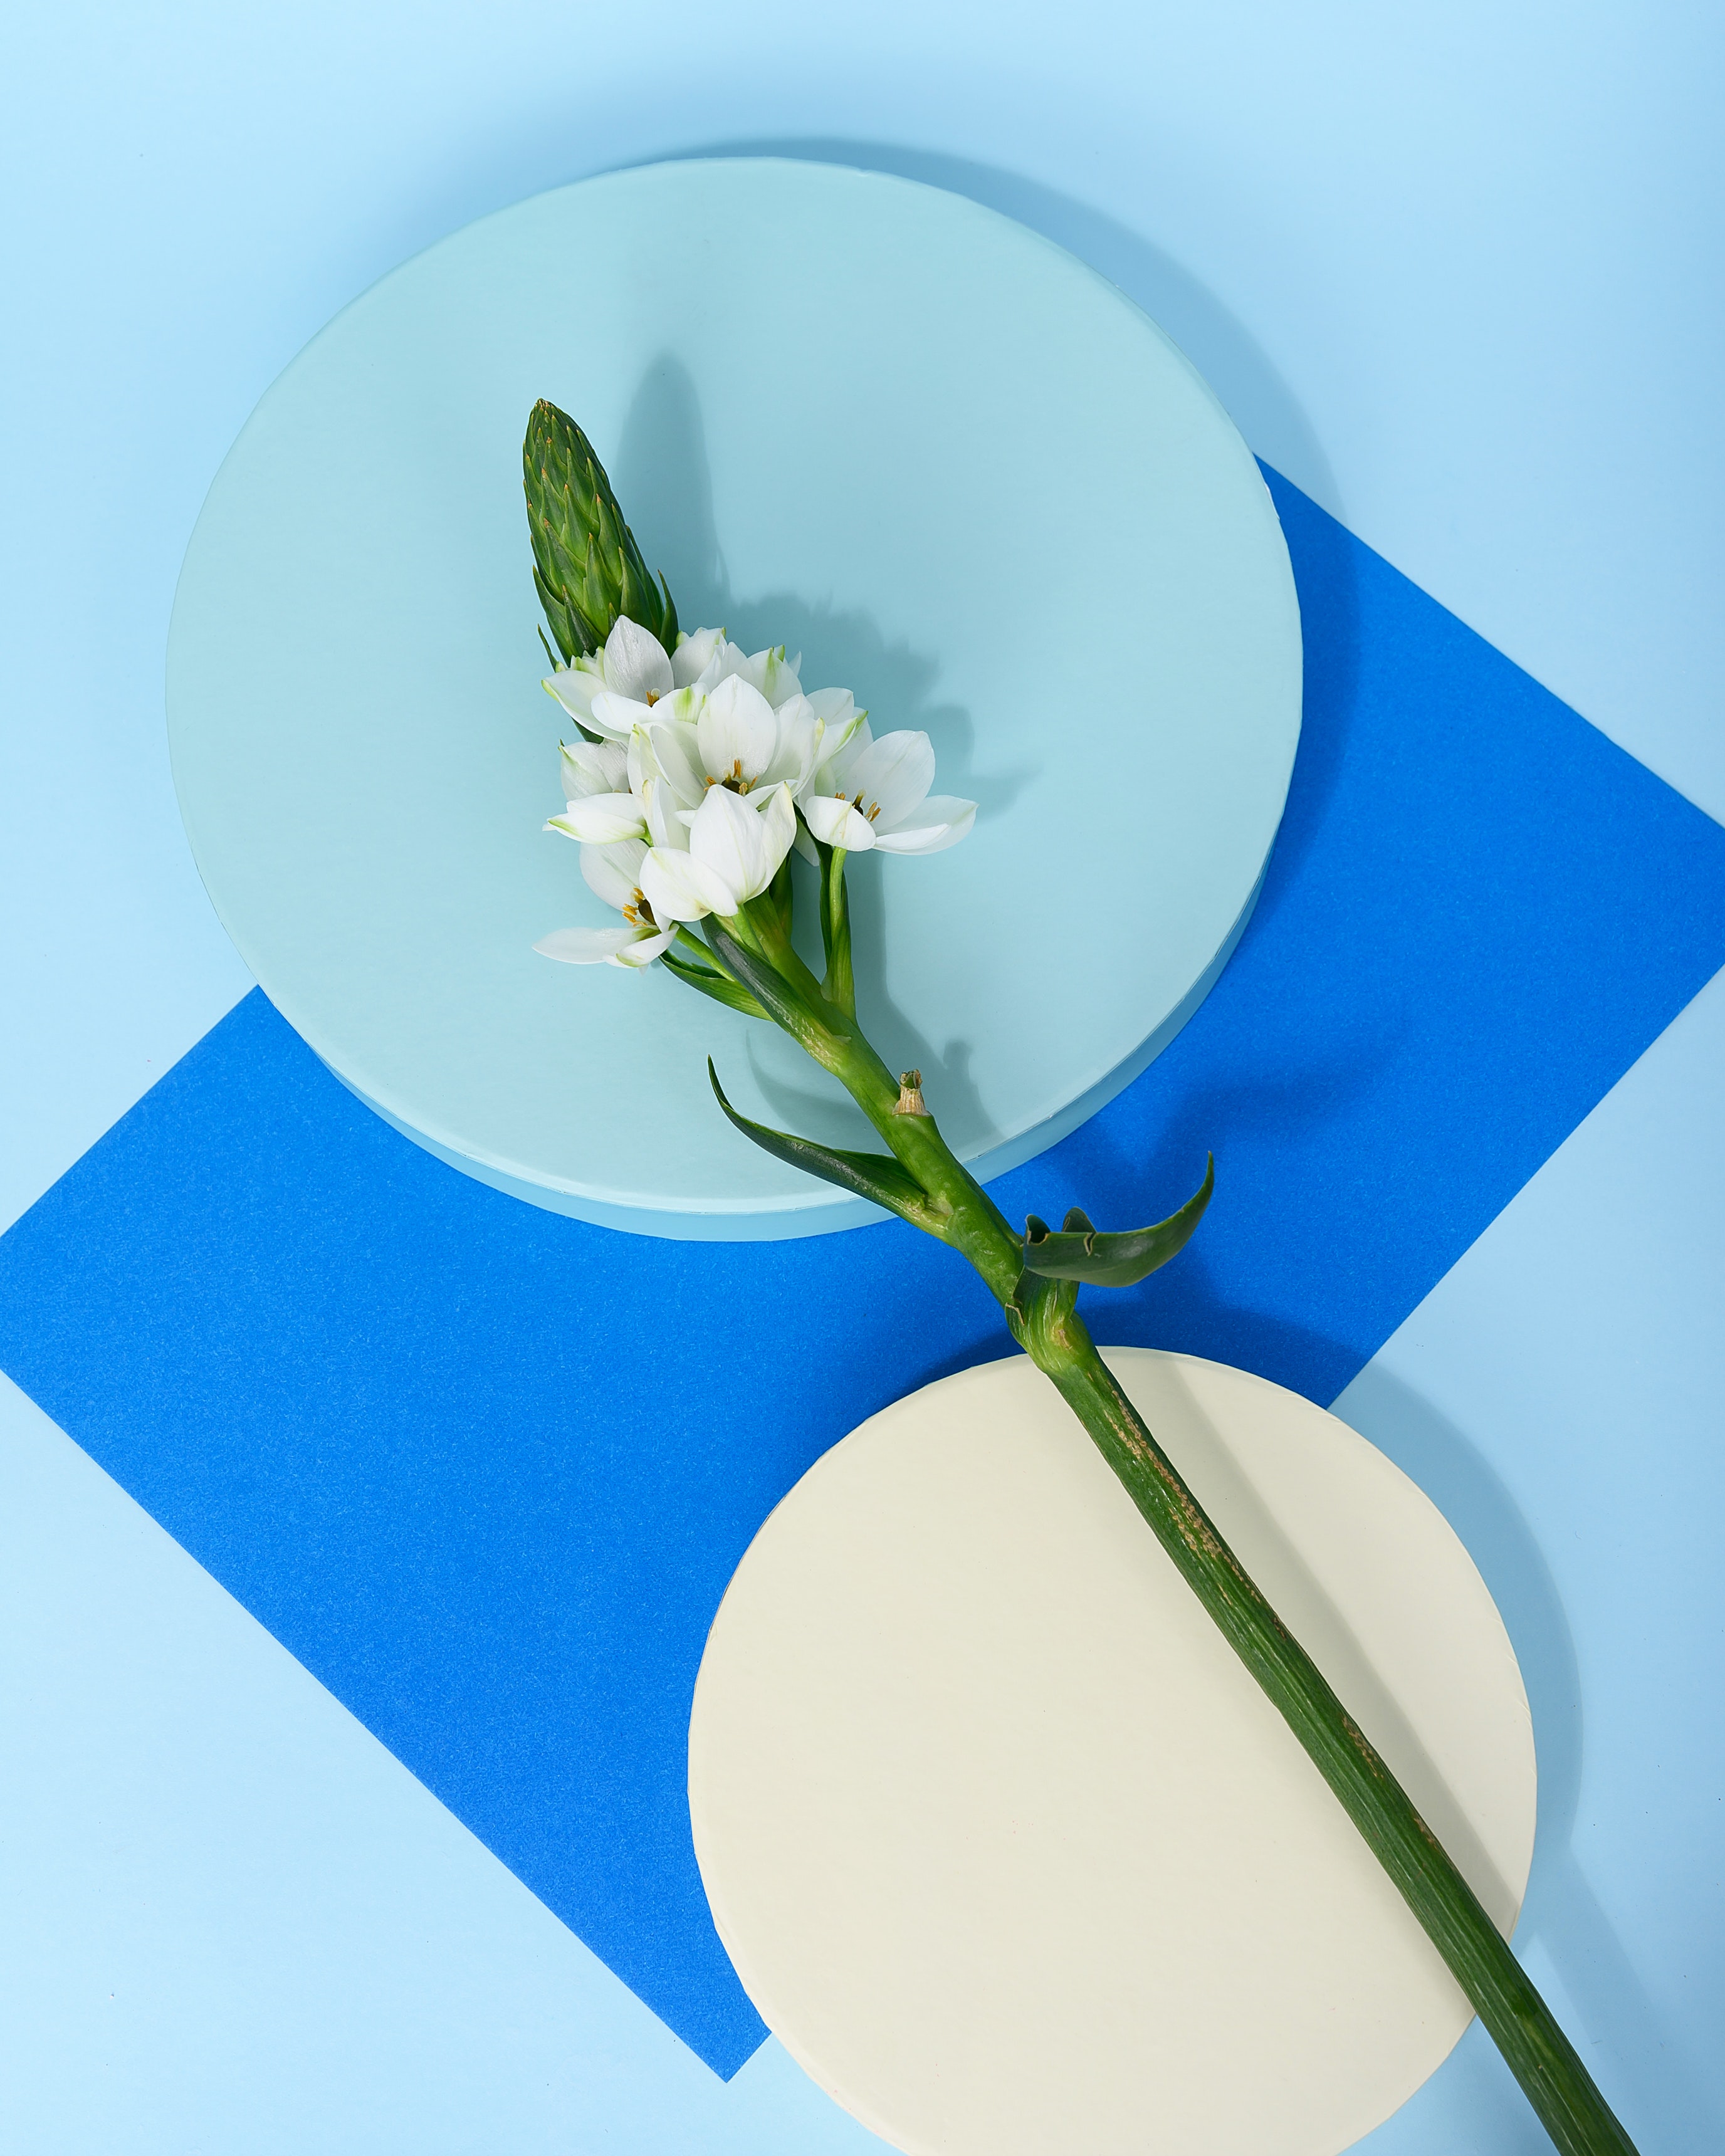
art, flower, plant, petal, creative arts, terrestrial plant, aqua, flowering plant, illustration, Pedicel, cut flowers, font, formal wear, floral design, electric blue, bouquet, twig, paper product, paper, fashion accessory, still life photography, wildflower, graphics, floristry, rectangle, plant stem, serveware, moth orchid, brand, dishware, graphic design, flower arranging